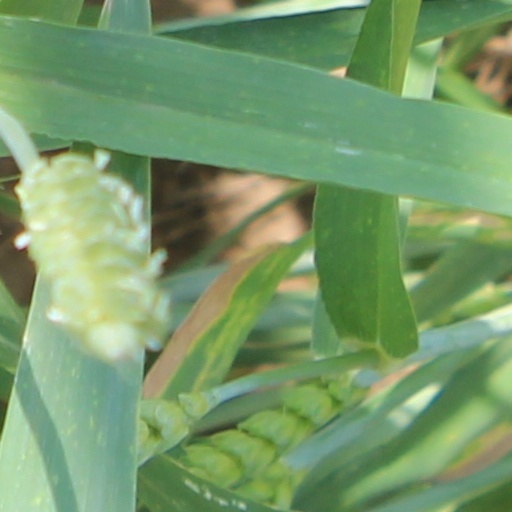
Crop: wheat